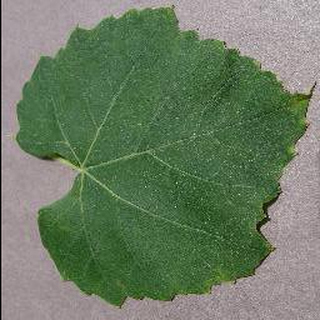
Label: healthy_grape